Eagles in Middle-earth

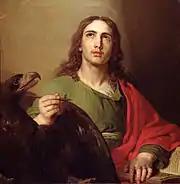
Scholars have linked the Eagles to Christianity, as an Eagle is John the Evangelist's traditional symbol. Icon of St John with eagle, Kazan Cathedral, St. Petersburg

In Norse mythology, eagles were associated with the god Odin; for example, he escapes from Jotunheim back to Asgard as an eagle. Burns remarks the similarity with Gandalf, who repeatedly escapes by riding on an eagle. She comments that Tolkien's Eagles, like his Dwarves, Dragons, and Trolls, all signal Norse influence on his stories.